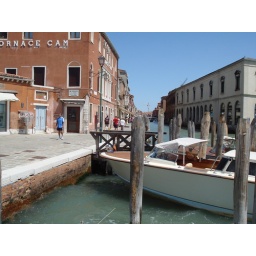
arriving by boat to visit the glass works